Adnams

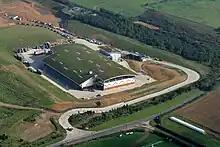
The Sky Garden Green Roof that tops this state of the art distribution centre was designed with insulation and rainwater absorption in mind. The sedum plants that make up the vegetation blanket store a lot of water and slow the run off from the roof to the drains.

In 1993, Adnams Extra won the Champion Beer of Britain, an award presented by the Campaign for Real Ale at the annual Great British Beer Festival. Adnams remains committed to brewing cask ale and operating non-themed pubs. Cask ale is available in all its 70 pubs, and it supplies more than 1000 other outlets direct. New fermenting vessels were installed in March 2001 to cope with demand, and the brewhouse was completely re-equipped in July 2006, making it one of the most energy efficient in Europe.